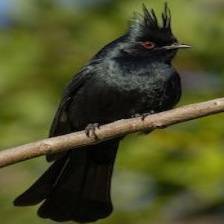
Species: PHAINOPEPLA
Scientific name: PHAINOPEPLA NITENS